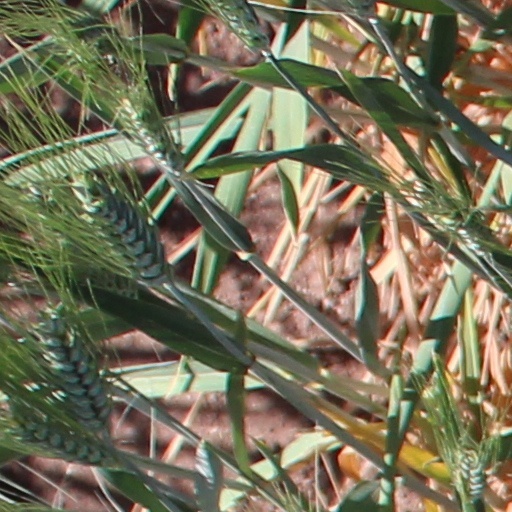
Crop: wheat